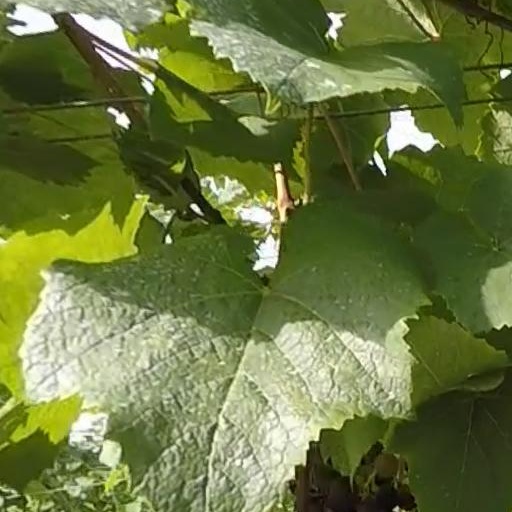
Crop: grape